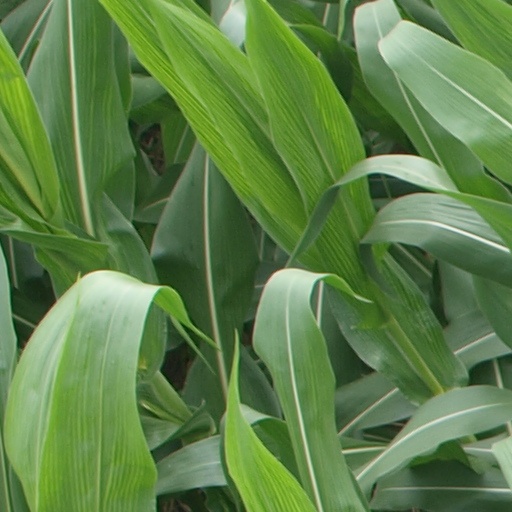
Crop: maize; corn